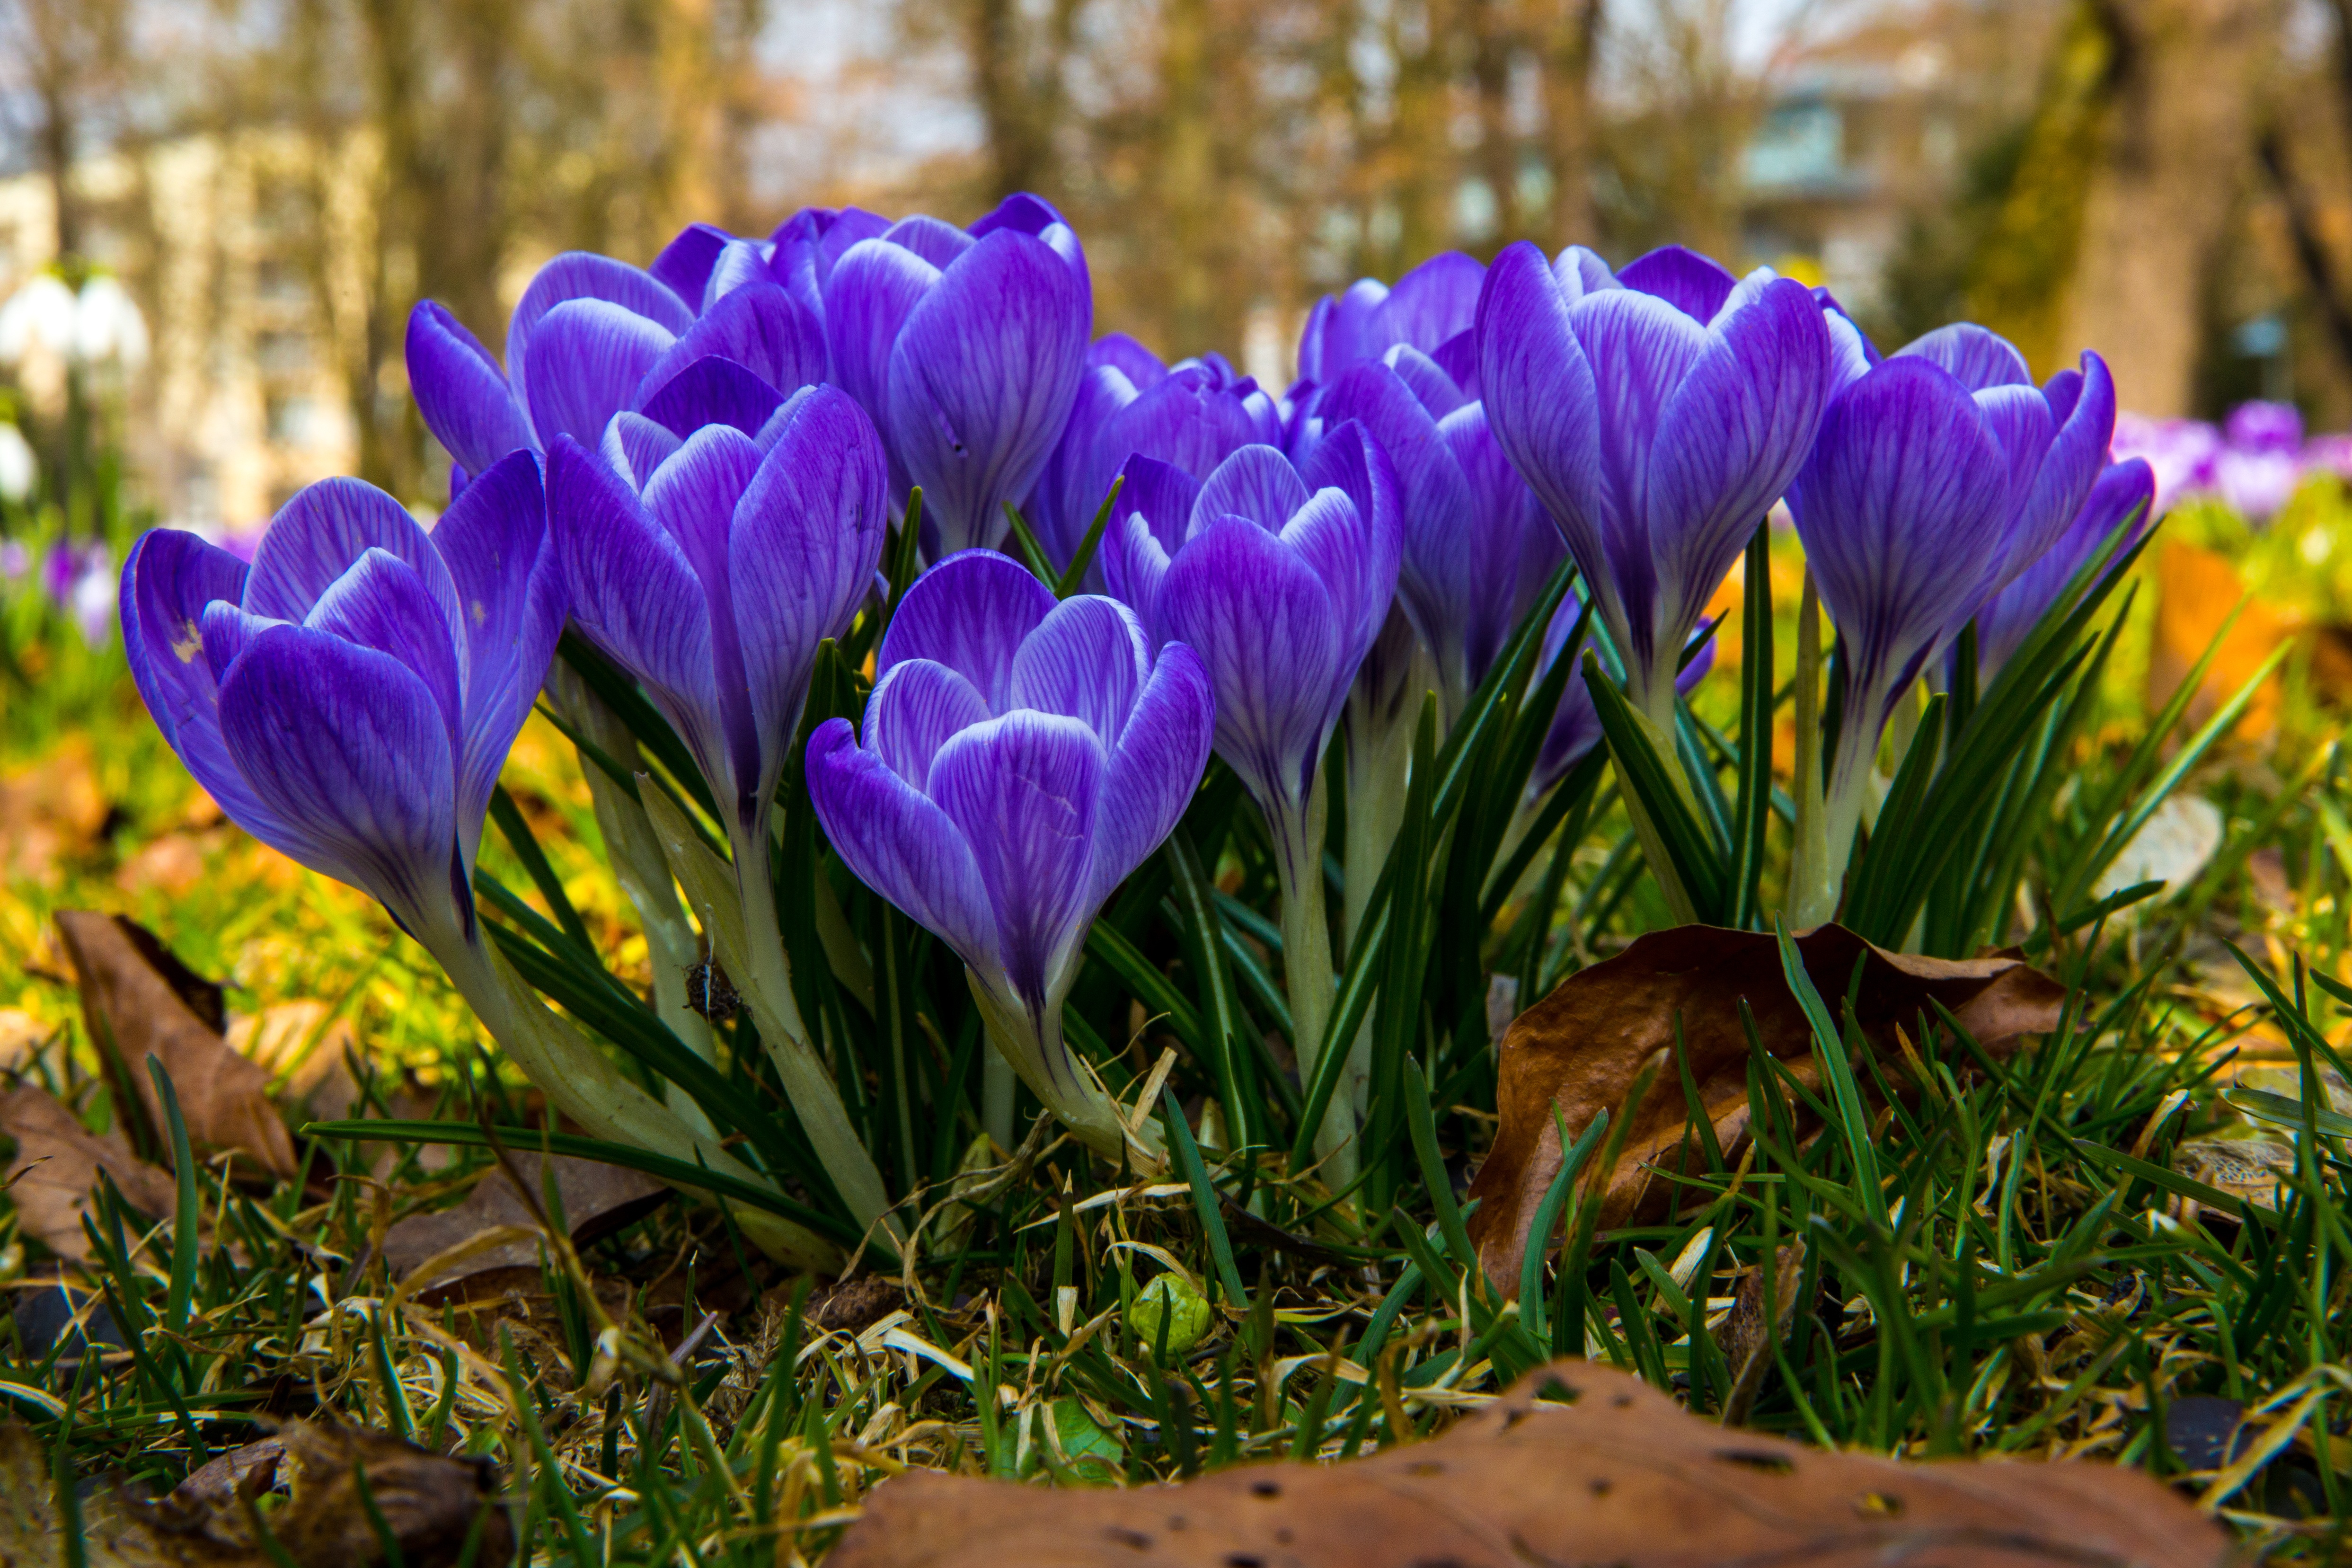
blossom, plant, flower, purple, bloom, spring, park, botany, flora, wildflower, flowers, farbenpracht, eye, march, april, crocus, february, spring flower, flowering plant, old cemetery, flower fullness, sea of flowers, bright colours, land plant, iris family